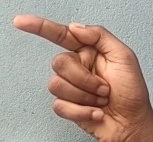
ASL sign: G